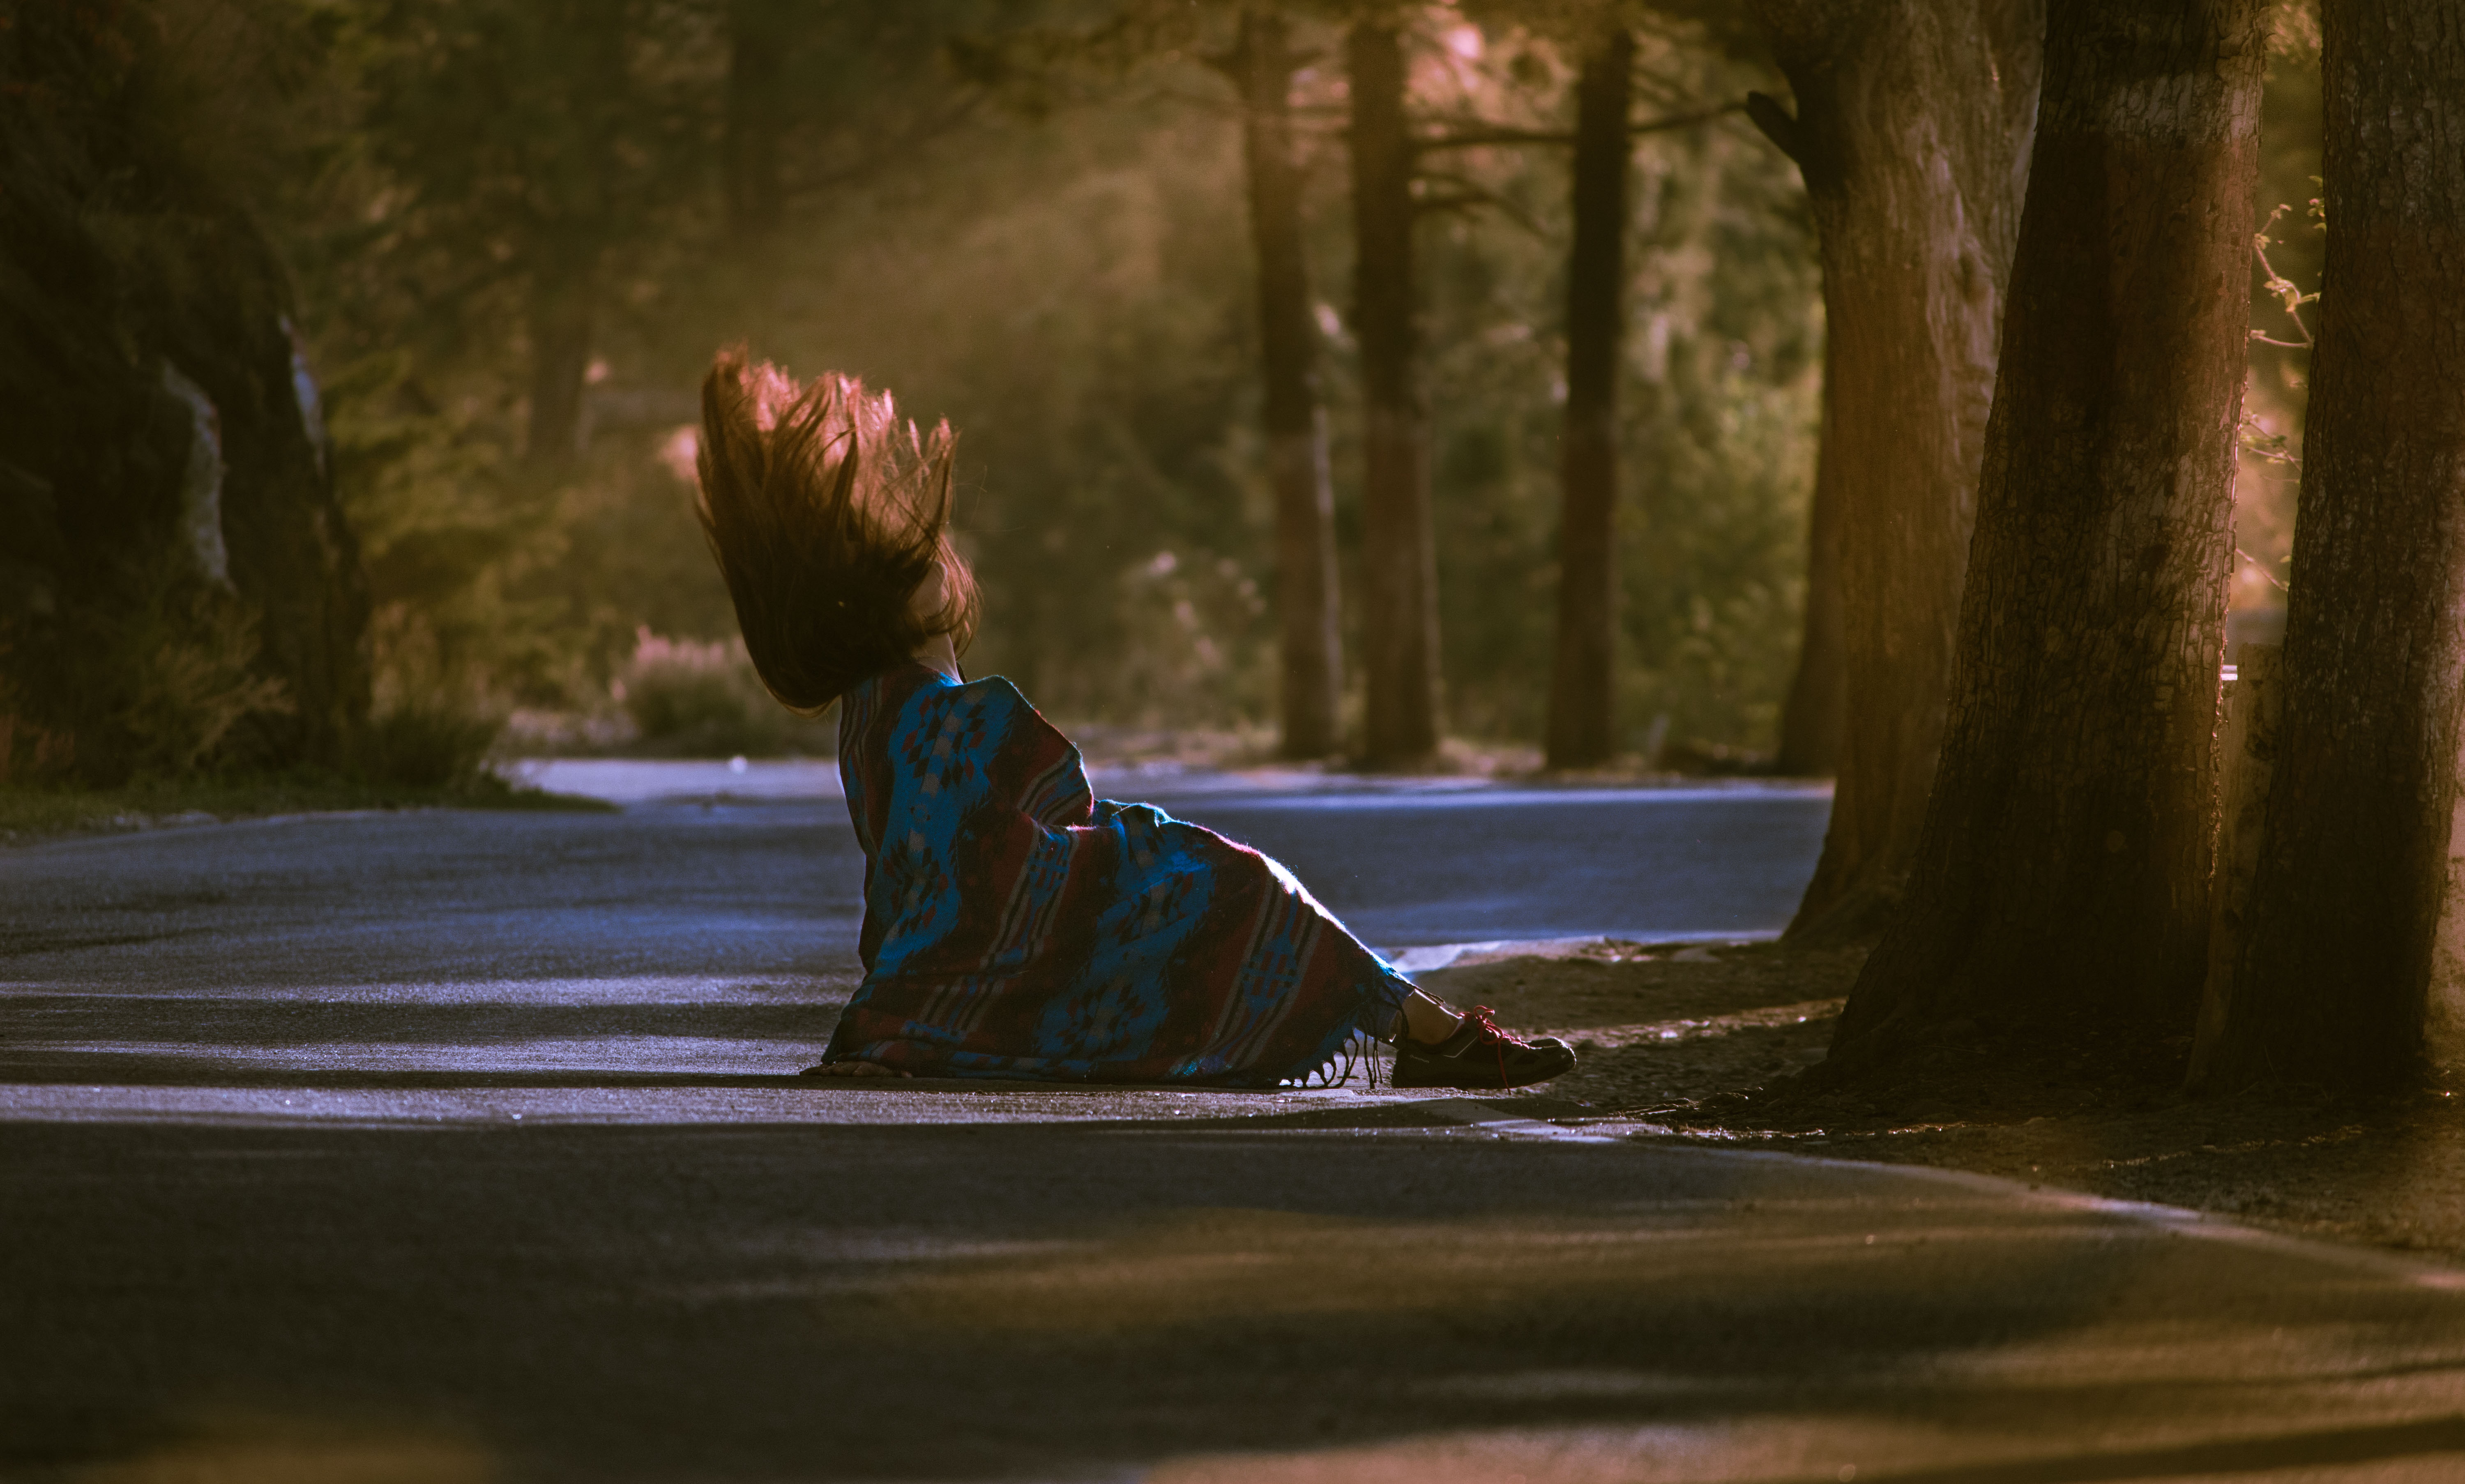
nature, light, woman, hair, road, sunlight, morning, evening, reflection, color, autumn, darkness, season, falling, levitation, screenshot